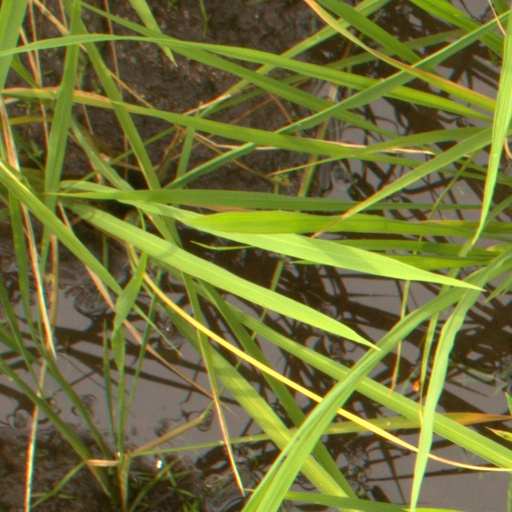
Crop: rice